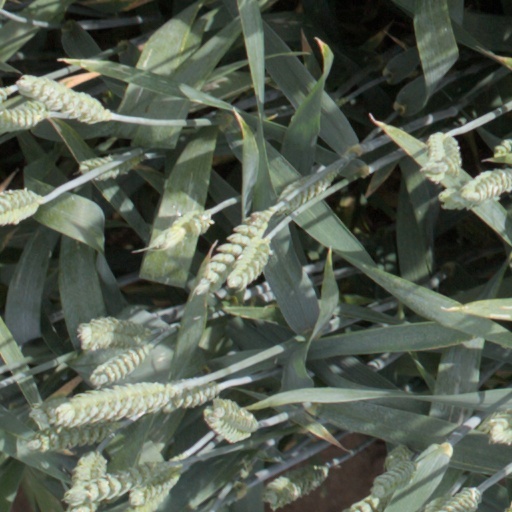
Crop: wheat